Describe the emotion expressed in this image:  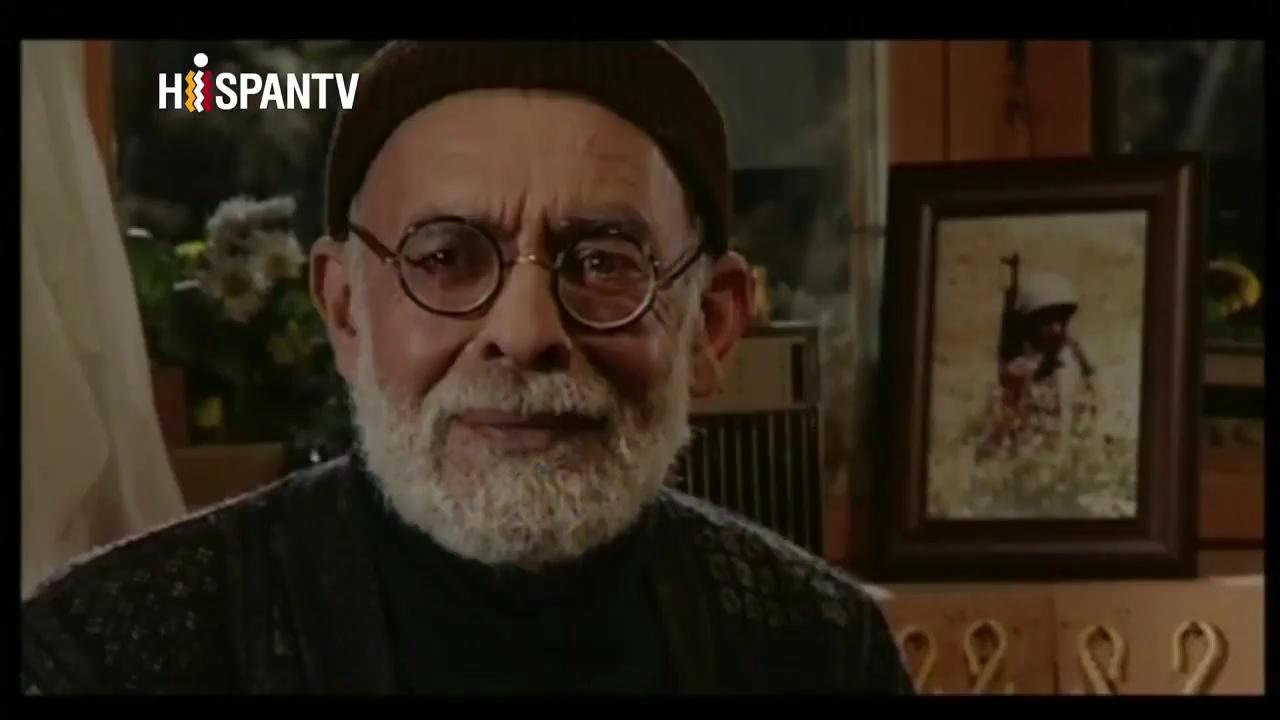
This person displays Suffering, valence and arousal with high intensity.